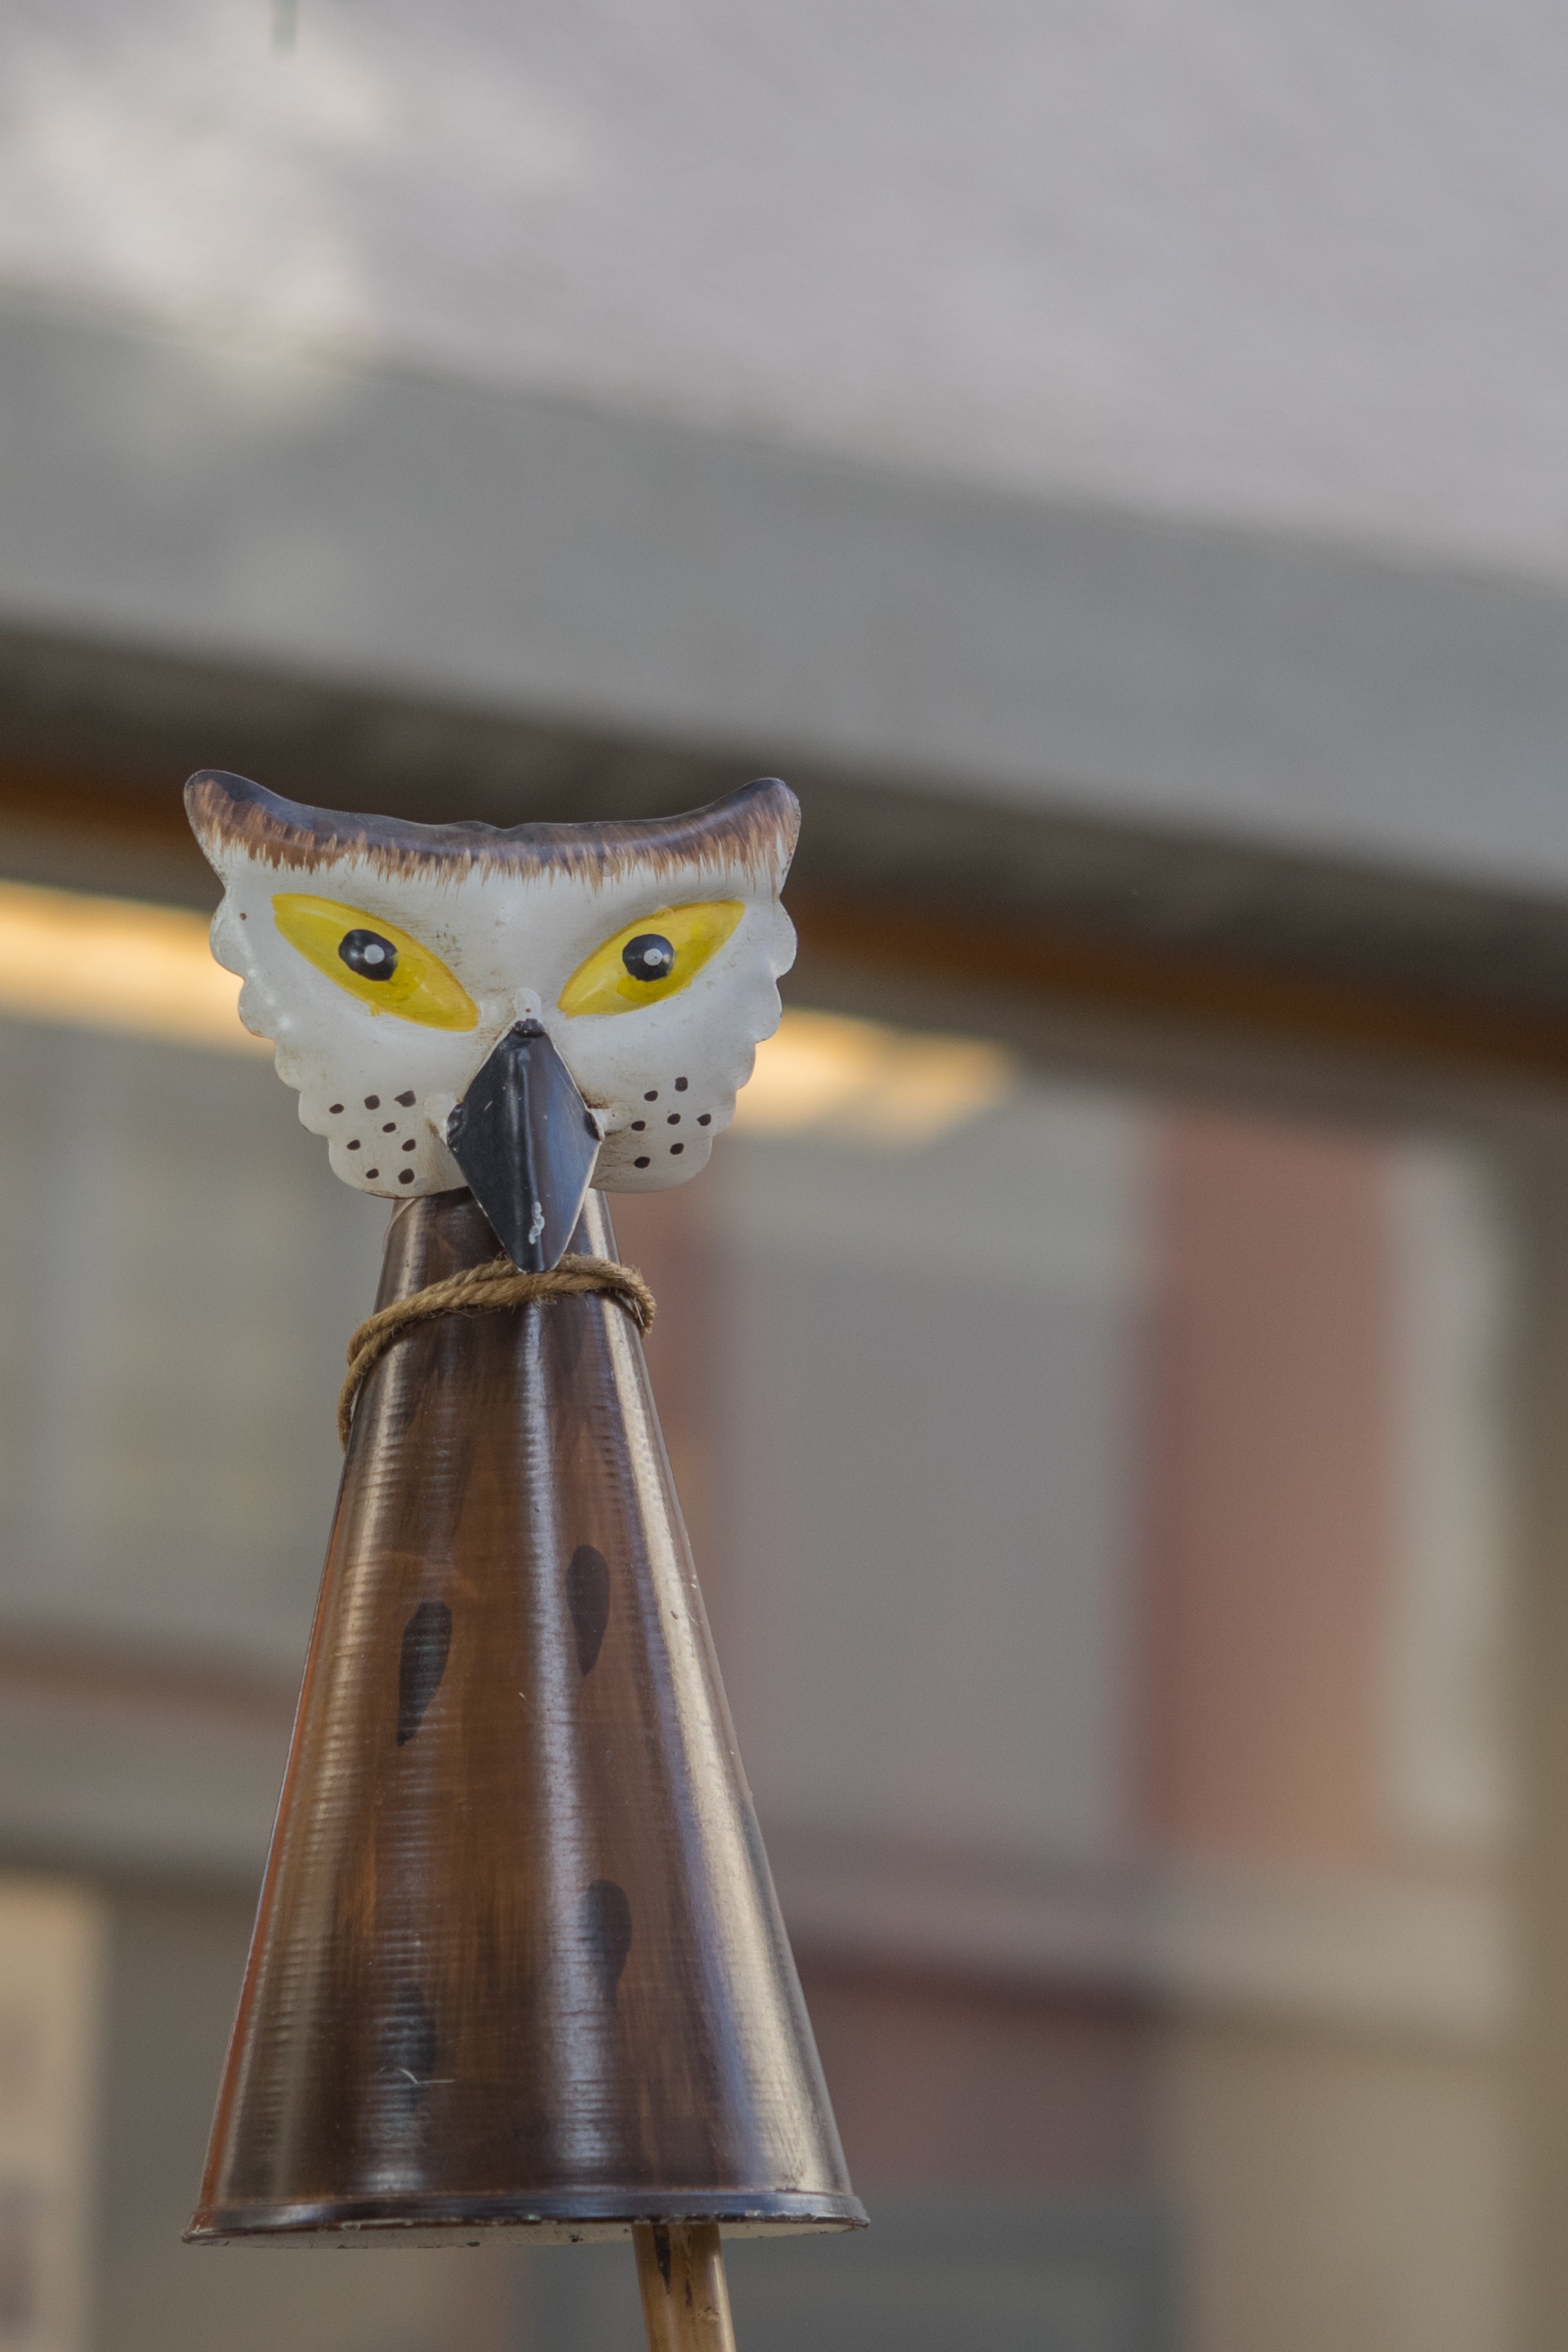
bird, glass, animal, statue, metal, blue, craft, garden, lighting, owl, deco, art, glasses, painted, iron, decorative items, arts crafts, hand painted